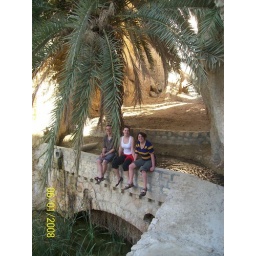
Hayley, Emma and I sitting on a bridge in Chebika